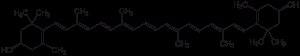
Les xanthophylles sont des molécules de couleur jaune dérivées des carotènes, par ajout d'atomes d'oxygène. Elles appartiennent à la famille des caroténoïdes. On les rencontre dans les chloroplastes ou les chromoplastes des cellules végétales, notamment dans les pétales de certaines fleurs de couleur jaune, orange ou rouge, et chez les algues, par exemple les algues brunes, où elles masquent la chlorophylle.